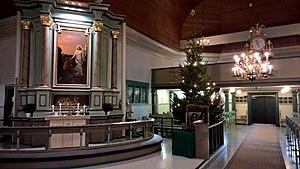
Alexandra Frosterus-Såltin était une artiste peintre finlandaise.